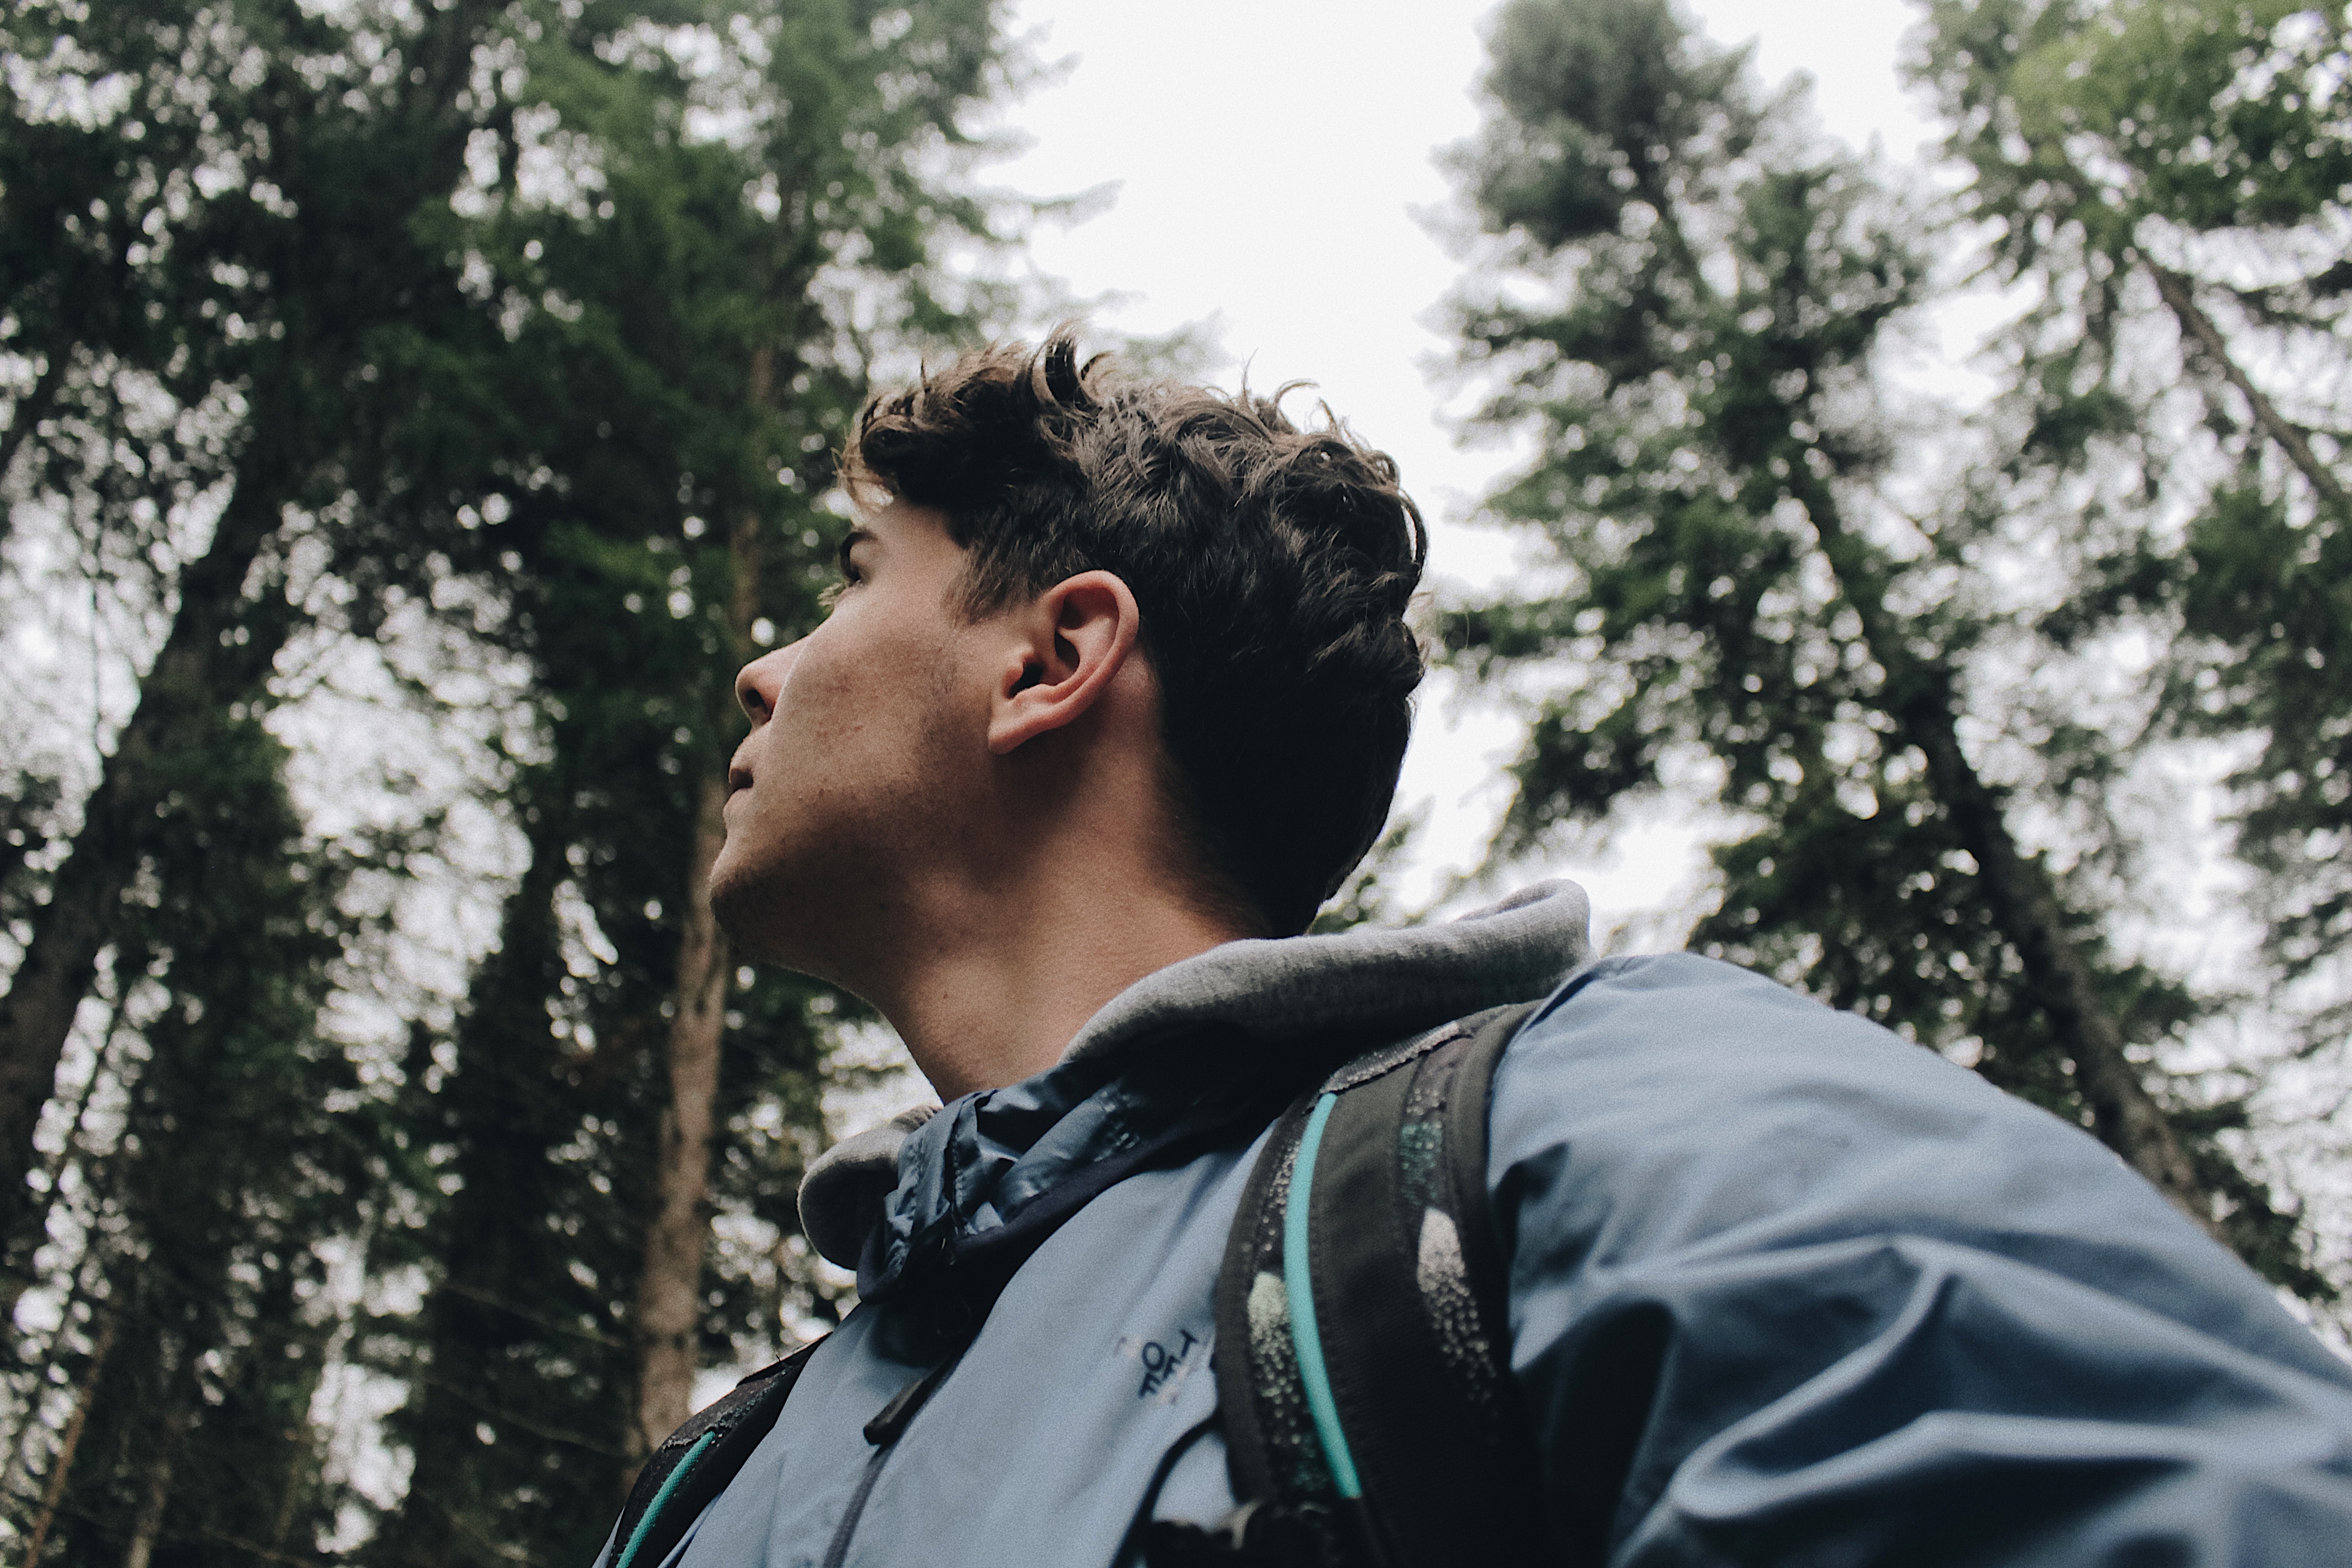
hair, tree, photography, plant, black hair, forest, jacket